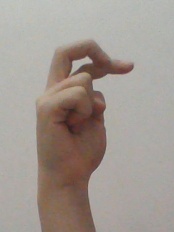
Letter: zay